Khalsa

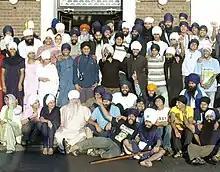
A group of Khalsa Sikhs

With the creation of Khalsa, Guru Gobind Singh abolished all existing social divisions in line with the teachings of Guru Nanak Dev. In their new order, the former lowest of the low would stand with the former highest; all would become one and drink from the same vessel. All previous beliefs relating to family, occupation, customs and ceremonies were declared useless by the Guru. This caused discomfort to the conservative followers of the Guru and they protested. Many departed from the ceremony, but the Guru declared that the low castes should be raised and would dwell next to him.